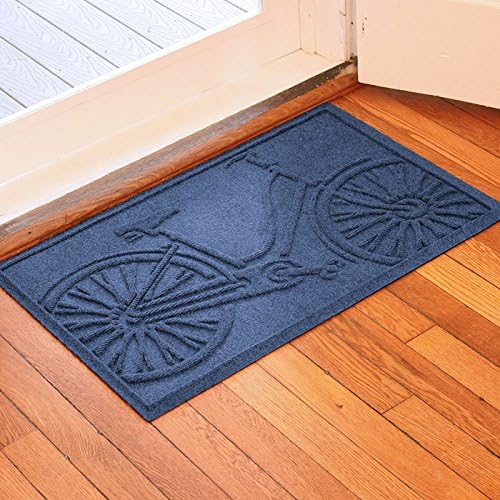
Bungalow Flooring WaterGuard Bicycle Entry Mat
Category: Amazon Home
WaterGuard Bicycle Entry Mat. Waterguard rugs and mats help us keep our homes clean. They add beauty and character to our favorite place in the world. Why settle for ordinary and mundane when you can have a Bungalow flooring original creation? Bungalow flooring's rugs and mats are a perfect way to spotlight your creativity and individuality. Premium comfort mats are as beautiful as they are durable. Our commerical grade floor mats and runners are offered in a variety of styles, sizes and colors. They are the best solution to trap dirt and moisture. Materials: Polypropylene Face with SBR Rubber Backing Dimensions: 35"L x 23"W x 0.25"H Weight: 4.3 lbs
Features: Variety of styles, colors and sizes | Traps dirt and moisture | Polypropylene face with SBR rubber backing | Display your unique taste and individuality | Low profile to avoid swinging doors and shuffling feet